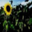
Label: sunflower